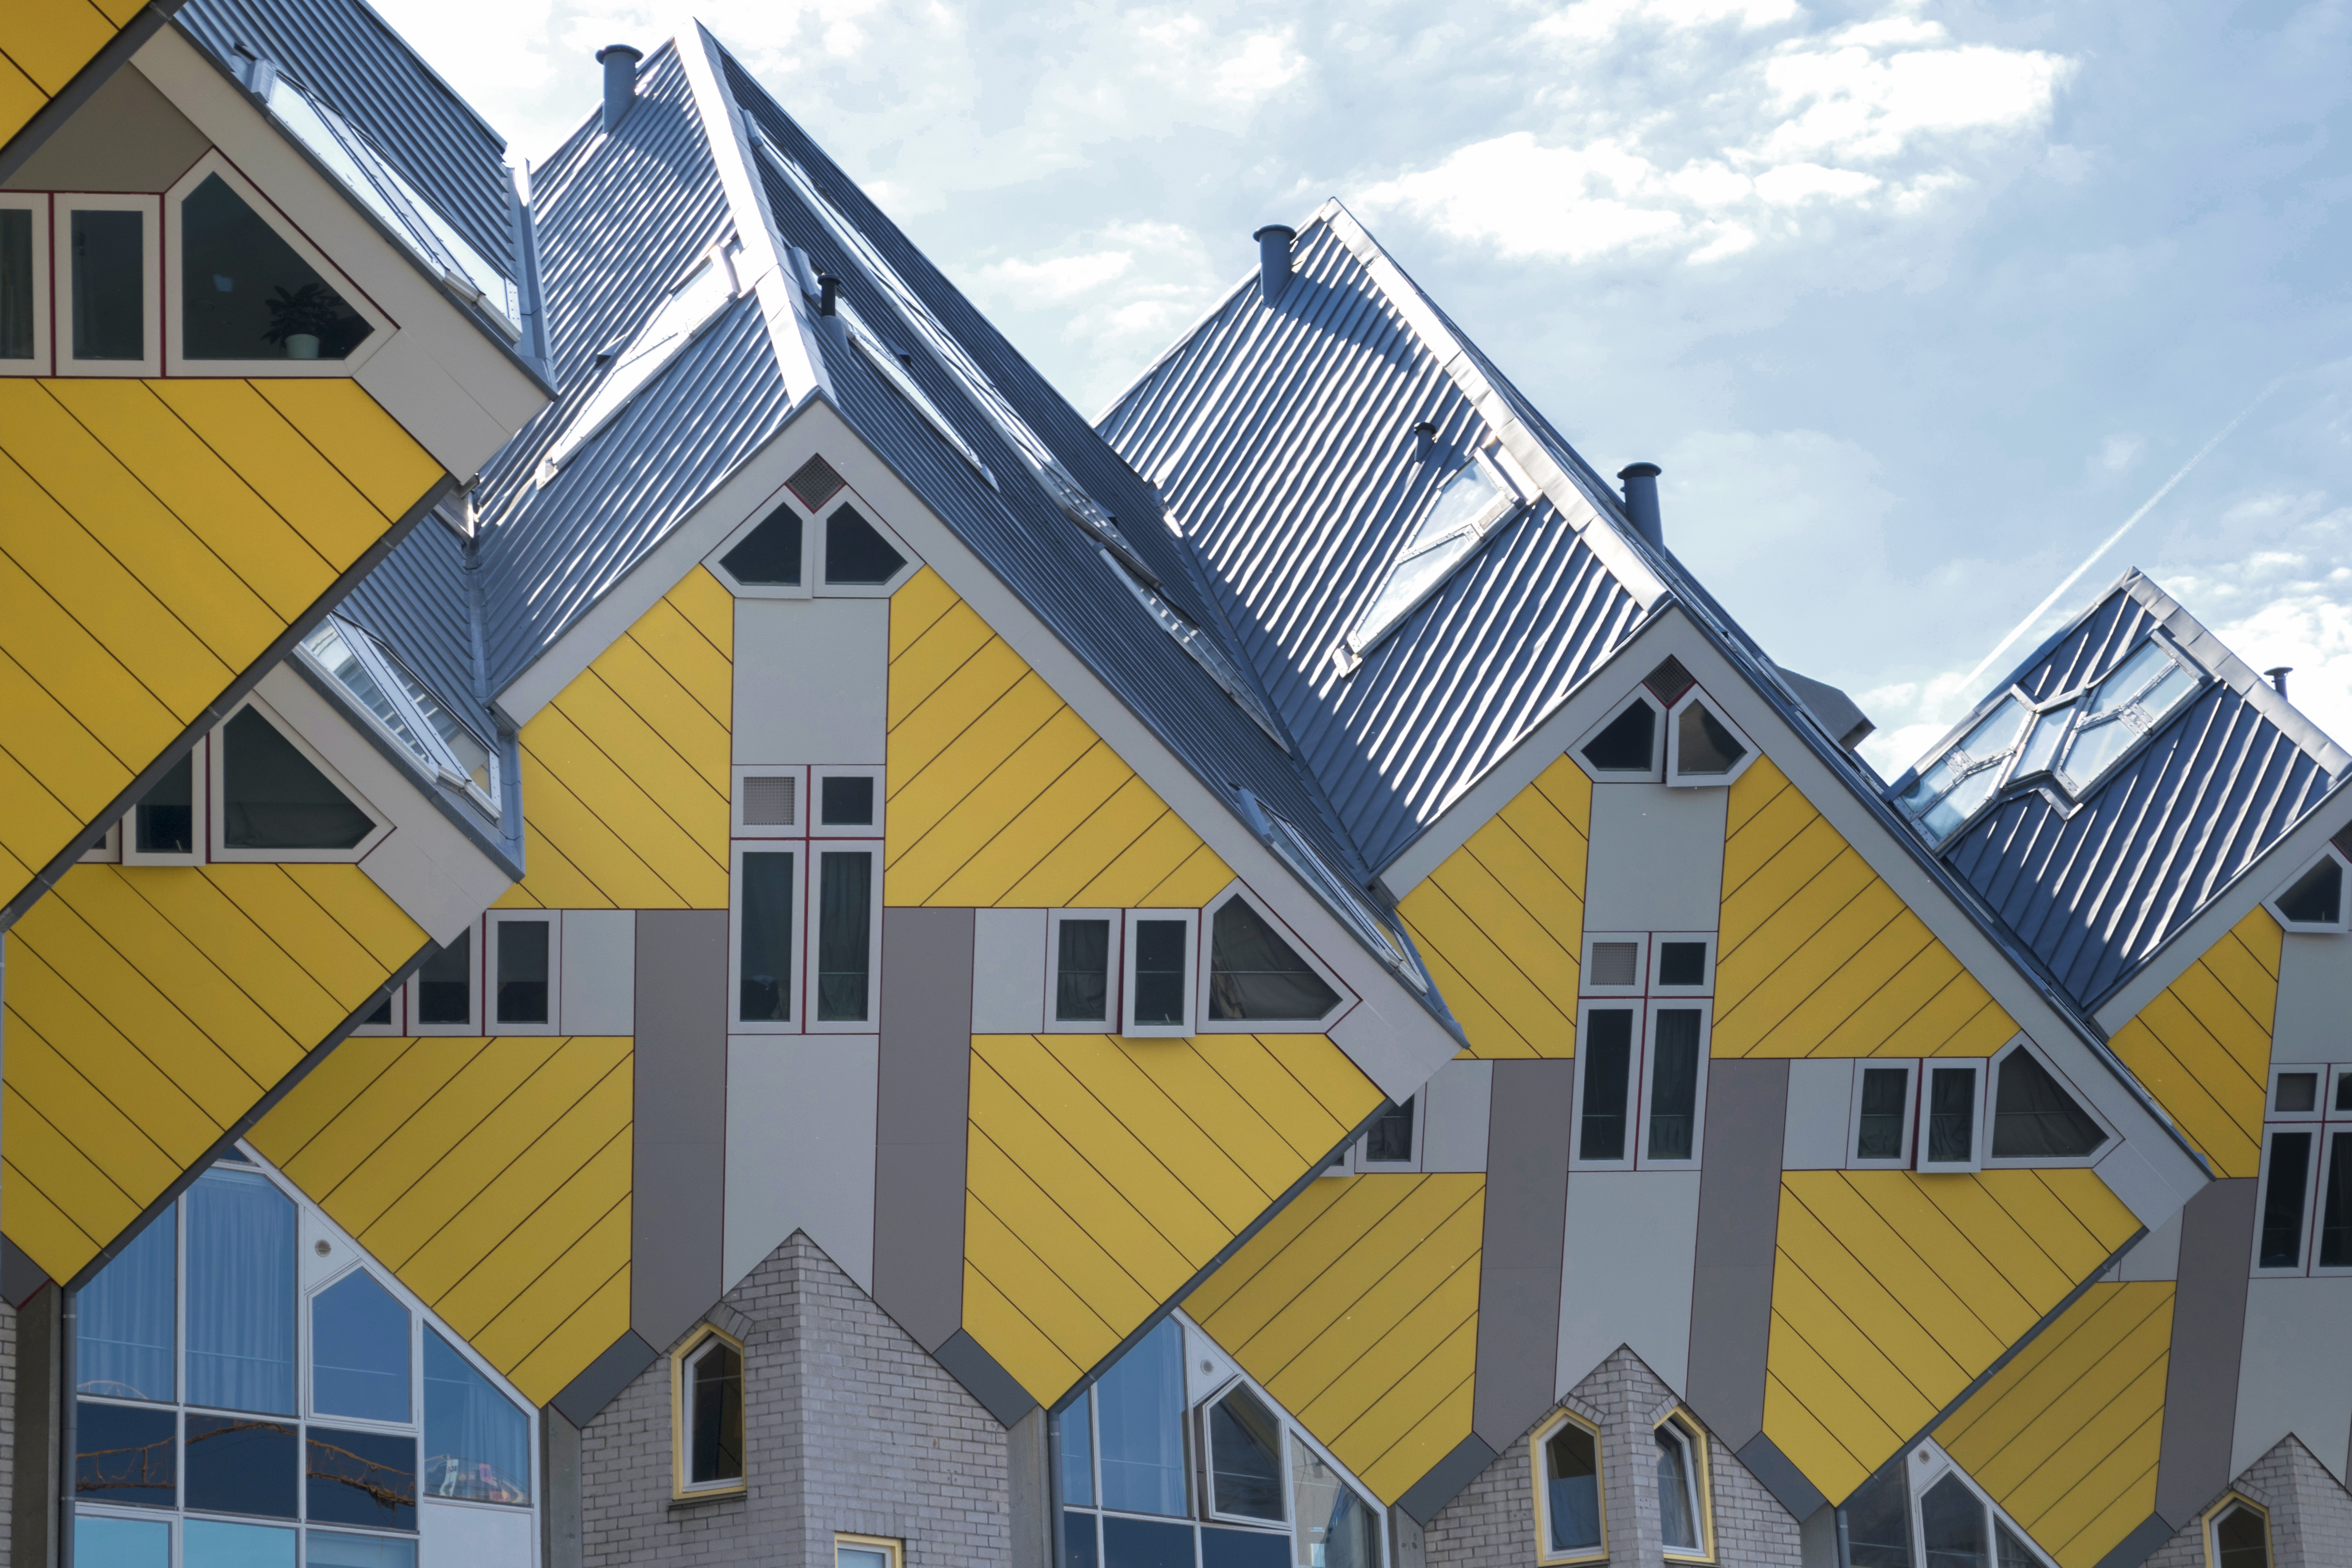
outdoor, architecture, house, window, roof, building, home, skyscraper, urban, downtown, suburb, line, landmark, facade, nikon, tower block, nederland, netherlands, rotterdam, design, symmetry, outdoorphotography, urbanphotography, metropolis, paulvandevelde, pdvandevelde, padagudaloma, dordrecht, stadsfotografie, nederlandinfotos, blaak, neighbourhood, kubuswoning, cubehouses, urban area, residential area